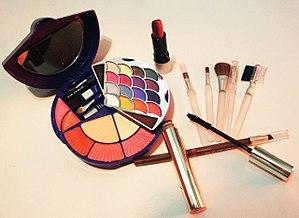
Un cosmétique est une substance ou un mélange destiné à être mis en contact avec diverses parties superficielles du corps humain, notamment l'épiderme, les systèmes pileux et capillaires, les ongles, les lèvres, la poitrine et les dents, en vue, exclusivement ou principalement, de les nettoyer, protéger, parfumer, maintenir en bon état, de modifier leur aspect ou d'en « corriger » l'odeur.
La taxe sur les produits cosmétiques est une taxe affectée française à la Caisse nationale de l'assurance maladie des travailleurs salariés, établissement public national à caractère administratif, « tête de réseau » opérationnelle du régime d'assurance maladie obligatoire en France.